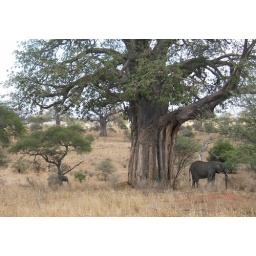
momma and baby elephant by a baobab tree